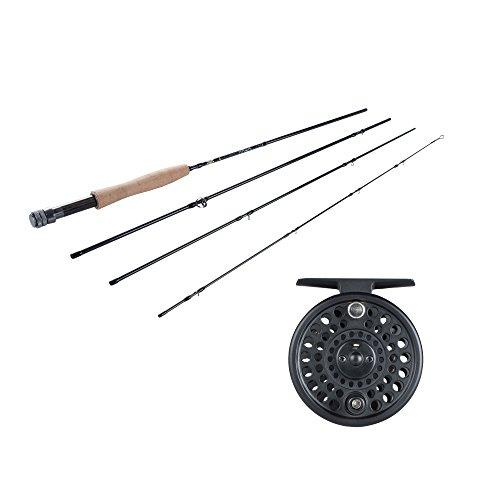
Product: Fenwick Pflueger NightHawk Fly Kit
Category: Sports & Outdoors | Sports & Fitness | Hunting & Fishing | Fishing | Fly Fishing | Rods
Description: Reel size: 5/6.
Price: $83.41
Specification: Product Dimensions:         35 x 3.8 x 3 inches ; 2.27 pounds    |Shipping Weight: 2.4 pounds (View shipping rates and policies)|ASIN: B011ODN0FS|Item model number: NM905-4CBO|    #1274    in Fishing Rods    |    #66    in Fly Fishing Rods